Mike Swistowicz

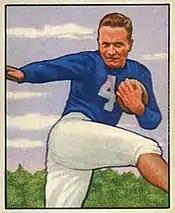
Swistowicz on a 1950 Bowman football card

Michael Paul Swistowicz (April 22, 1927 – November 24, 1973) was an American professional football player who played one season in the National Football League (NFL) with the New York Yanks and Chicago Cardinals. He was selected by the Yanks in the fifth round of the 1950 NFL draft after playing college football at the University of Notre Dame.